Ed Fletcher

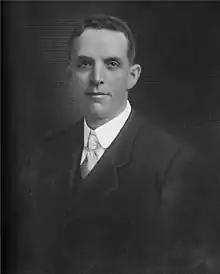

"Colonel" Ed Fletcher (December 31, 1872 – October 15, 1955) was an American real estate developer and politician.